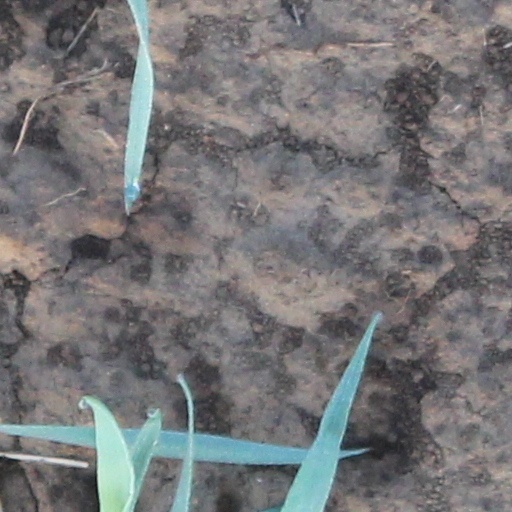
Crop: wheat